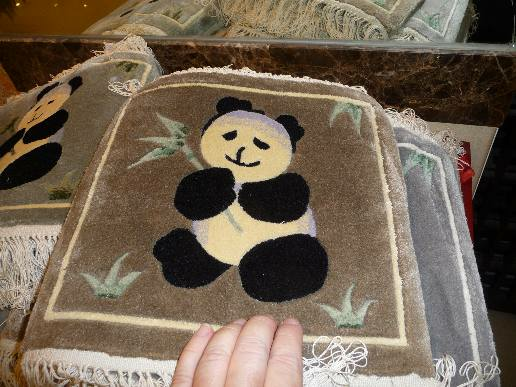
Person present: No